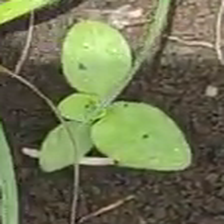
Weed species: Kena_(Commplina_benghalensio)